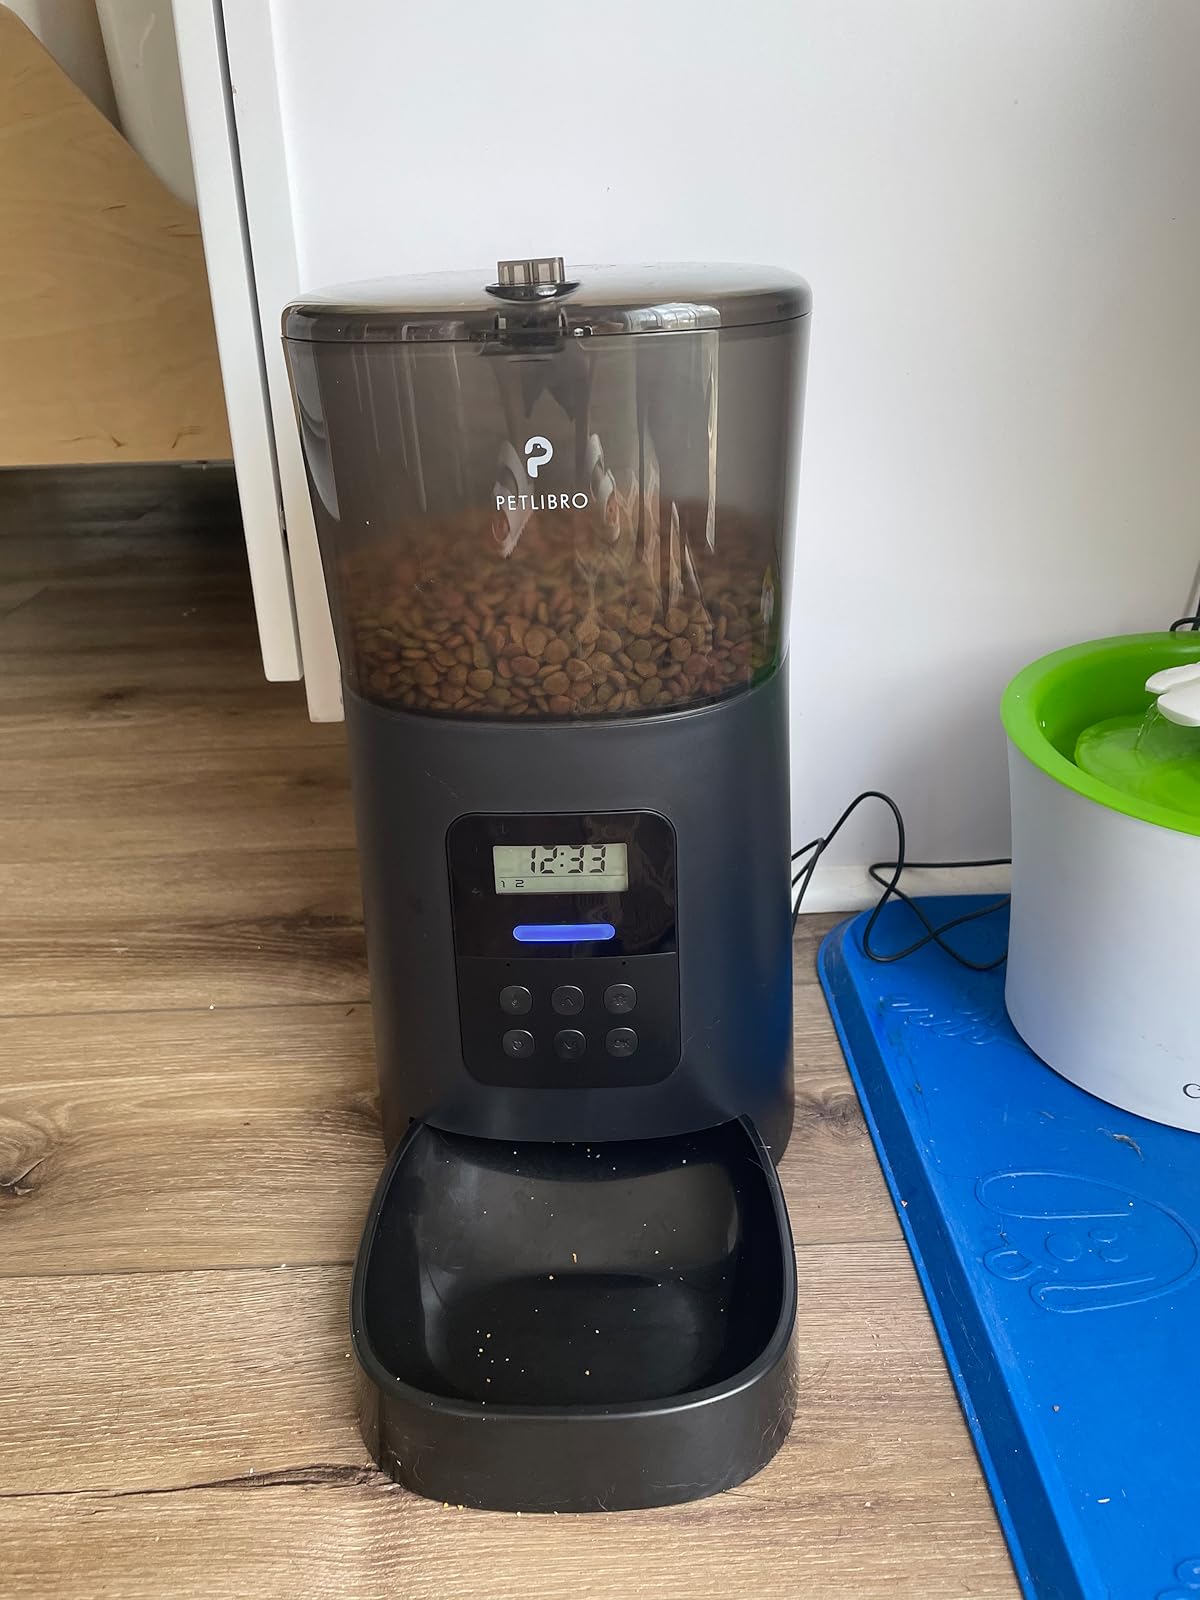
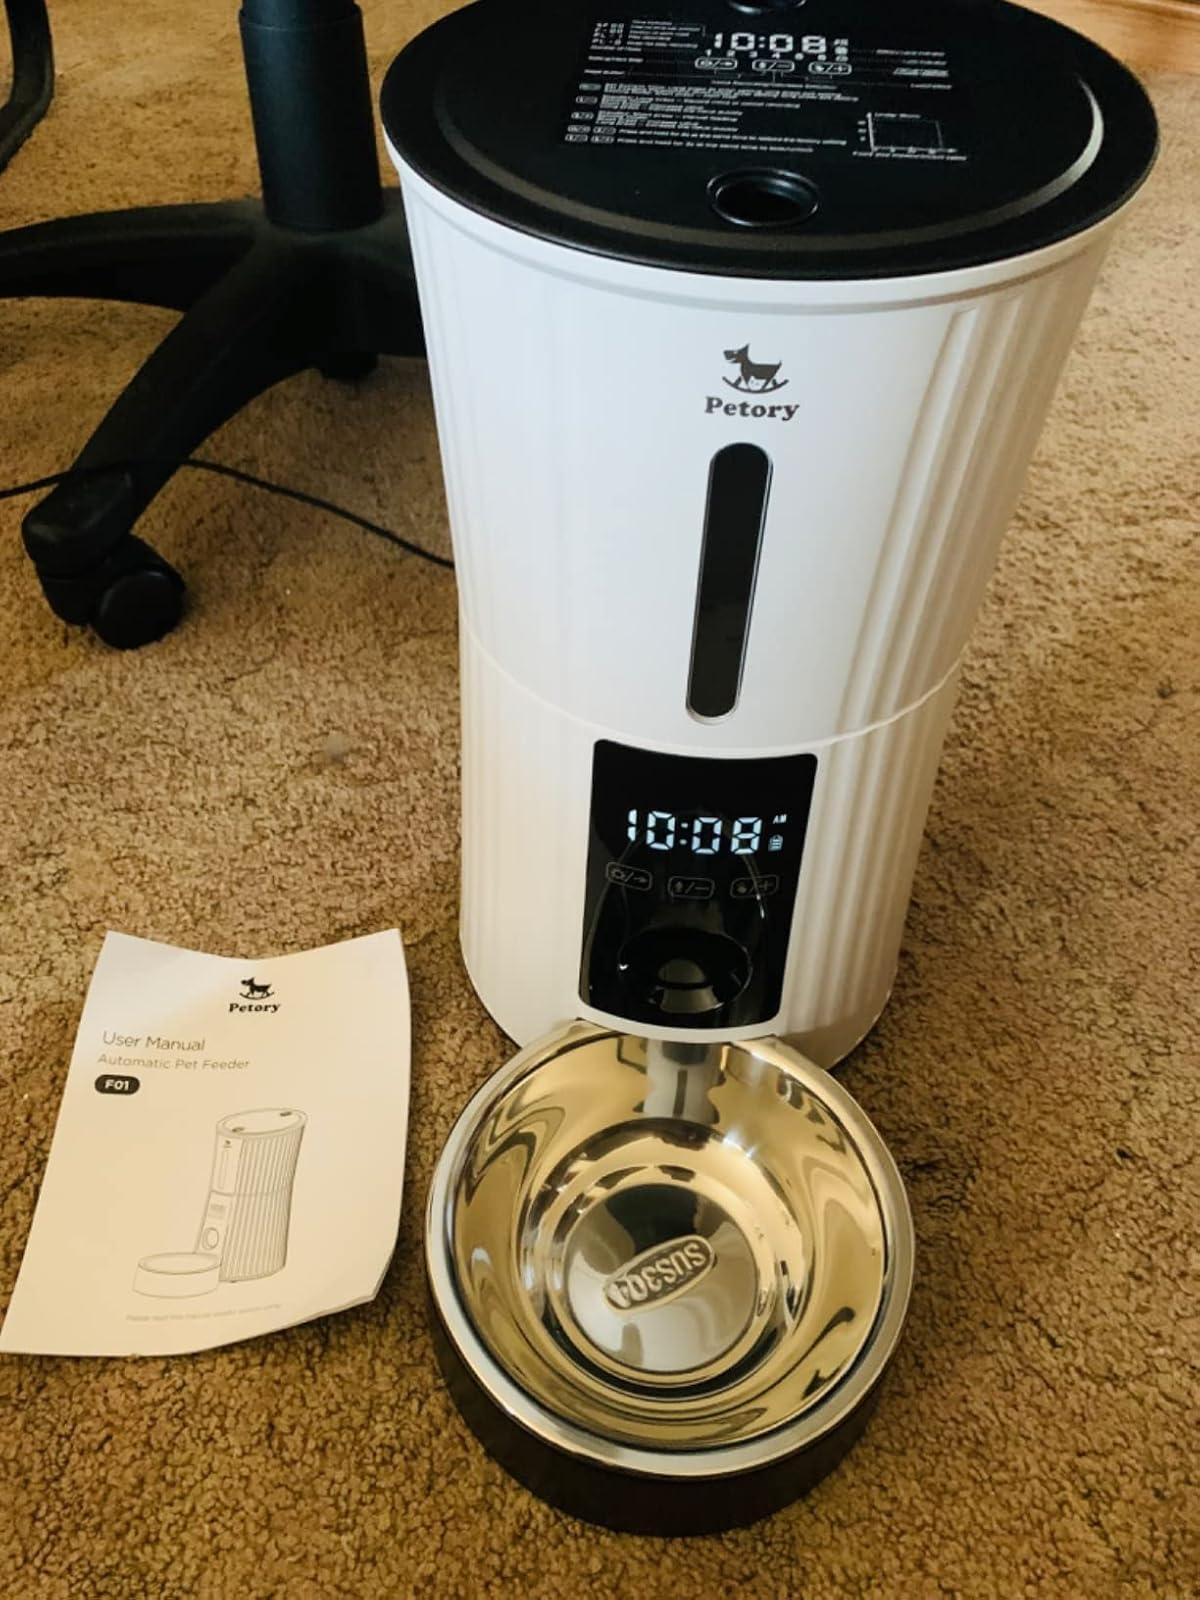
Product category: items_feeder
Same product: no